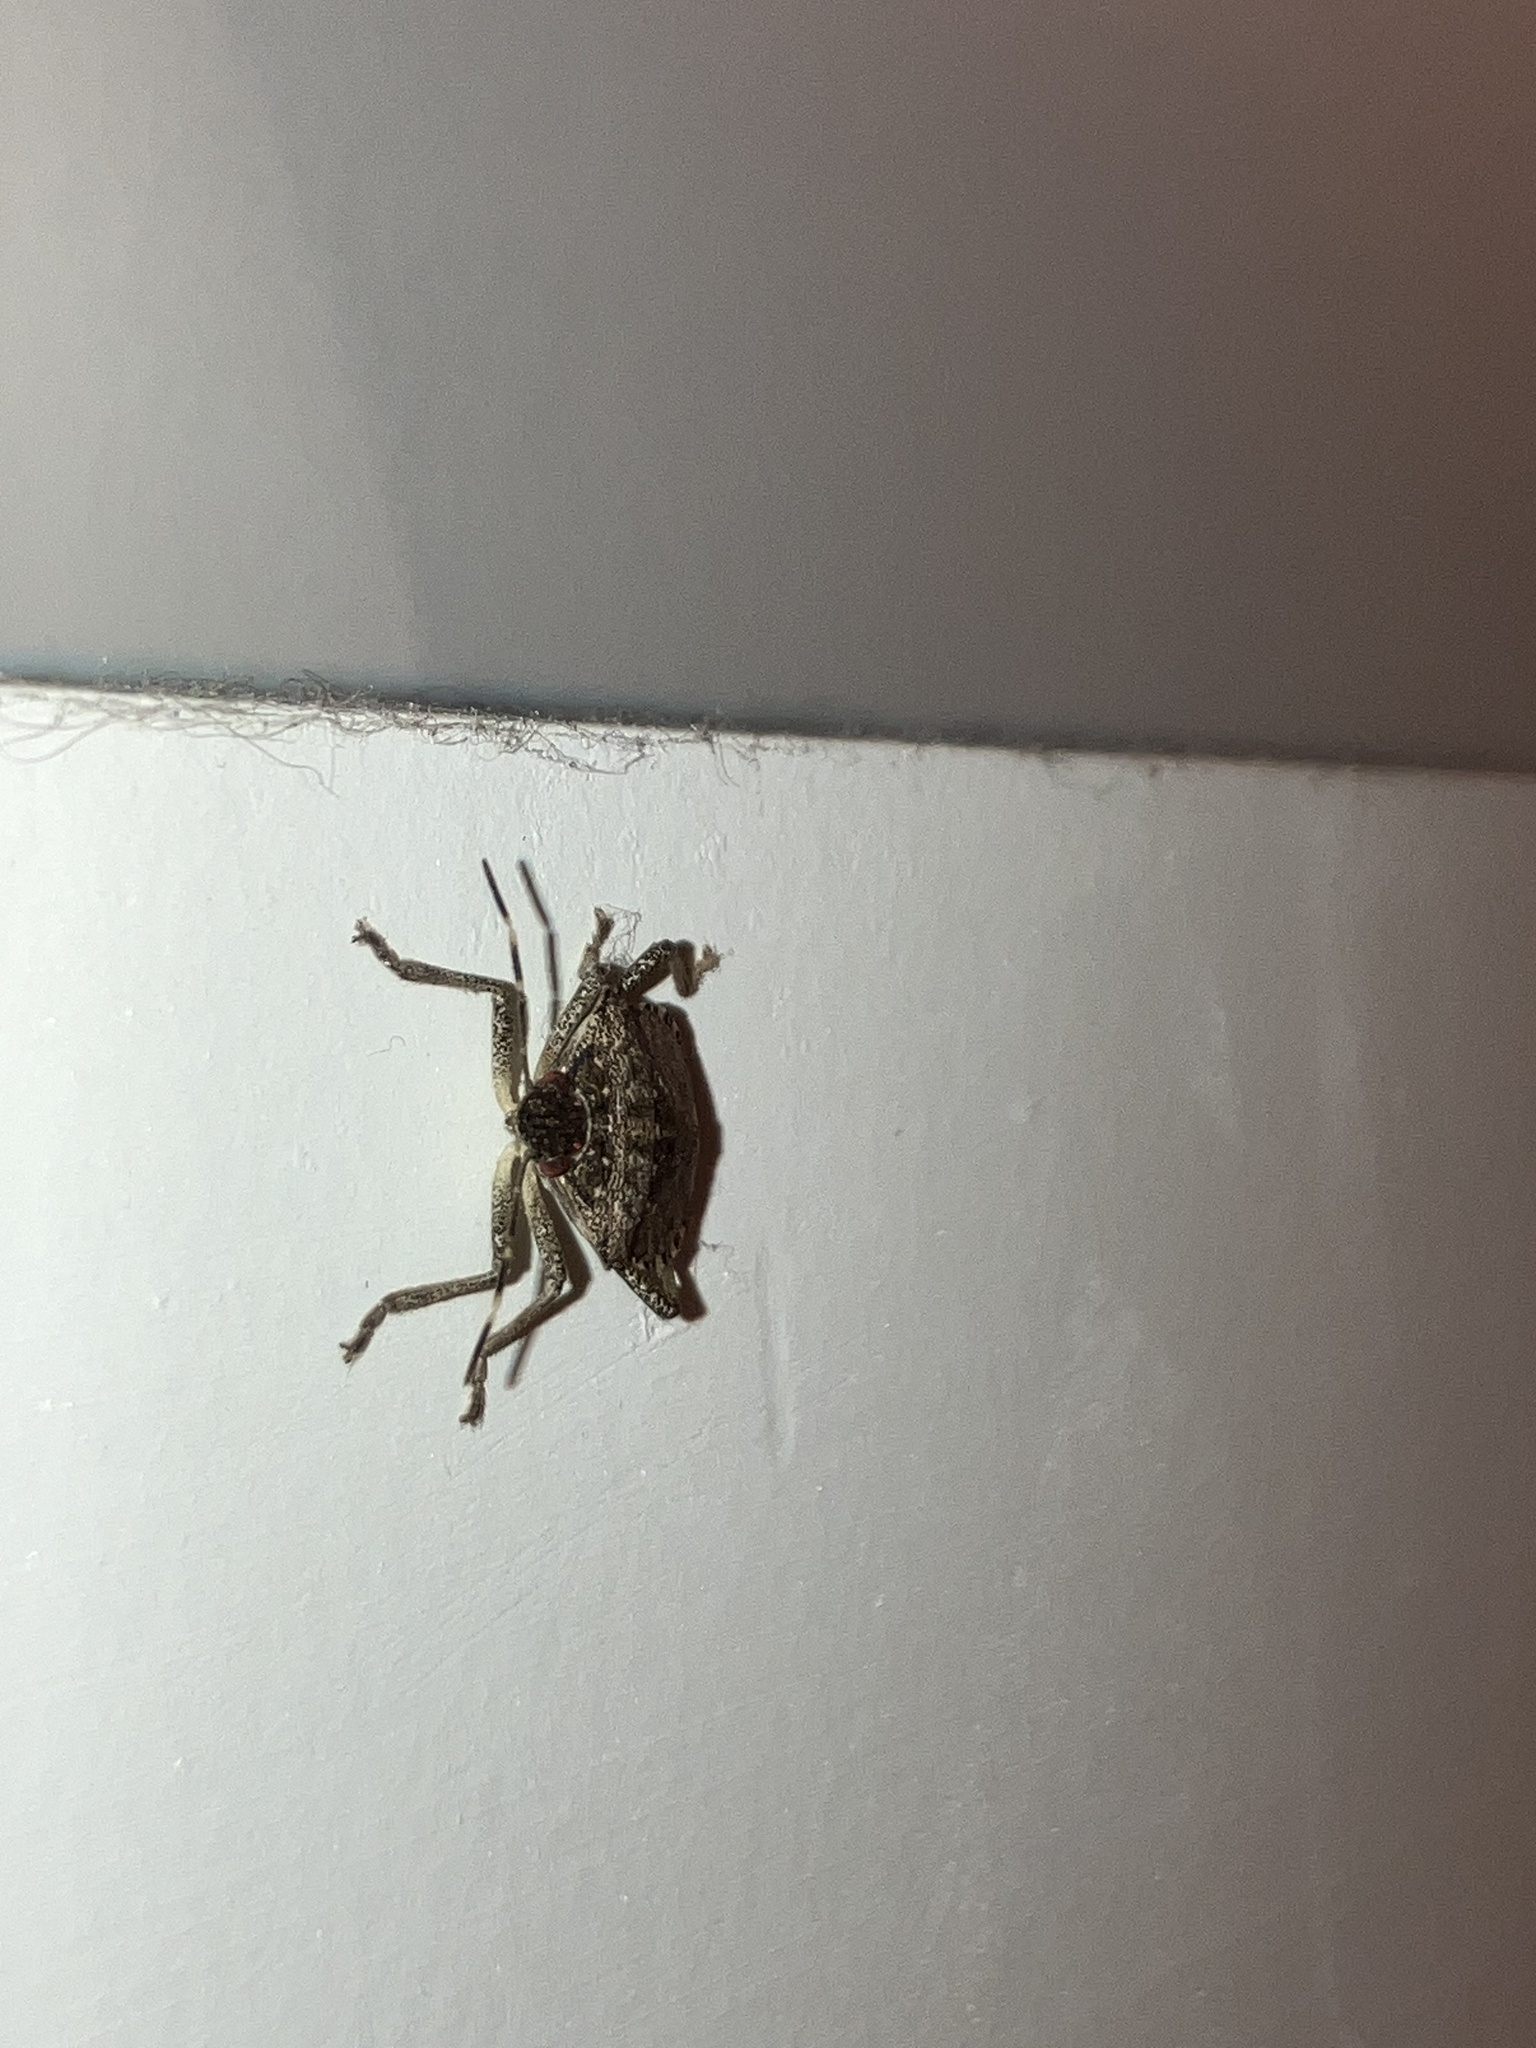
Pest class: stink_bug